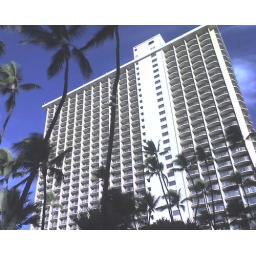
I'm staying in the Rainbow tower this time. 16th floor with an ocean view. Nice!